Łapanka

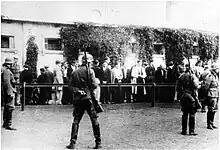
Victims of roundup, transit camp at Szwoleżerów Street , Warsaw, 1942

Most people who were rounded up were transported to labour camps ("Arbeitslager") or concentration camps, including Auschwitz. Many Polish women were selected for sexual slavery. Many Polish children were kidnapped for adoption by German families. Some − those without proper documents or carrying contraband − were transported to concentration and death camps. Others, particularly Jews in hiding and Poles wanted for harboring them, were shot dead on the spot.